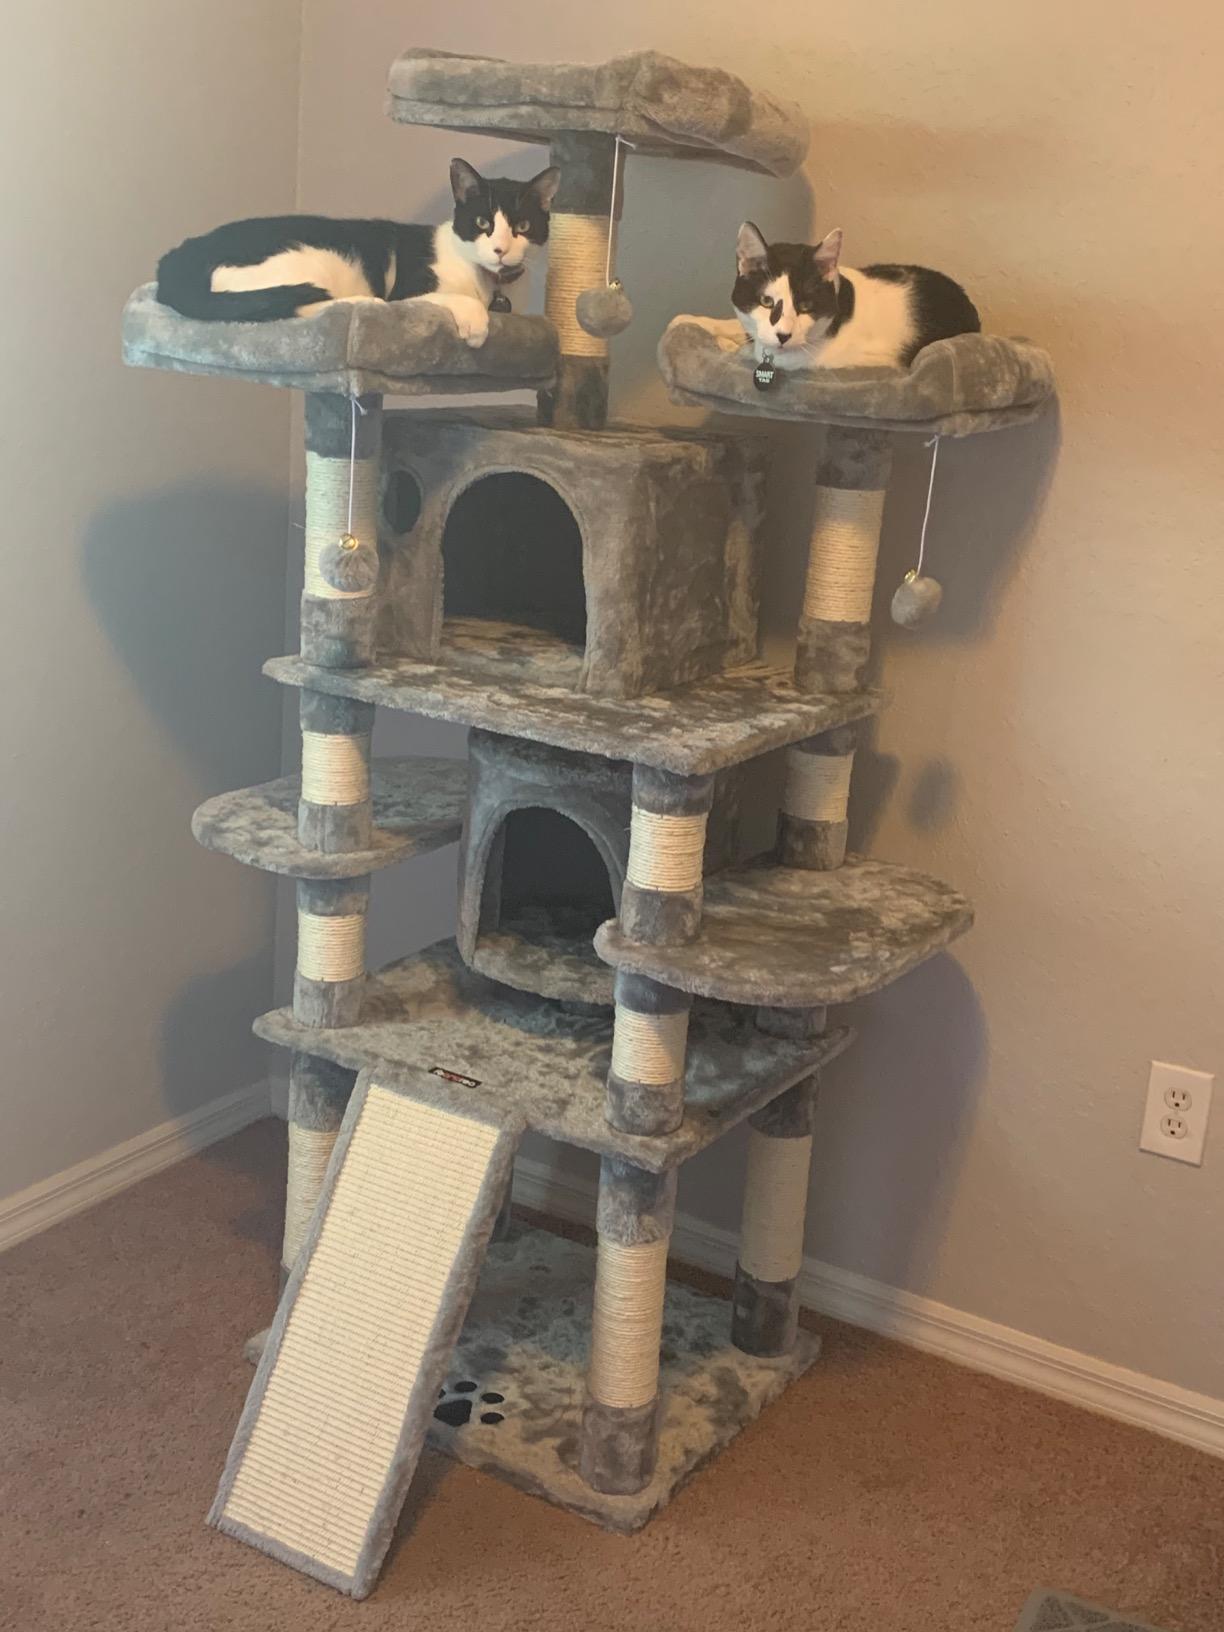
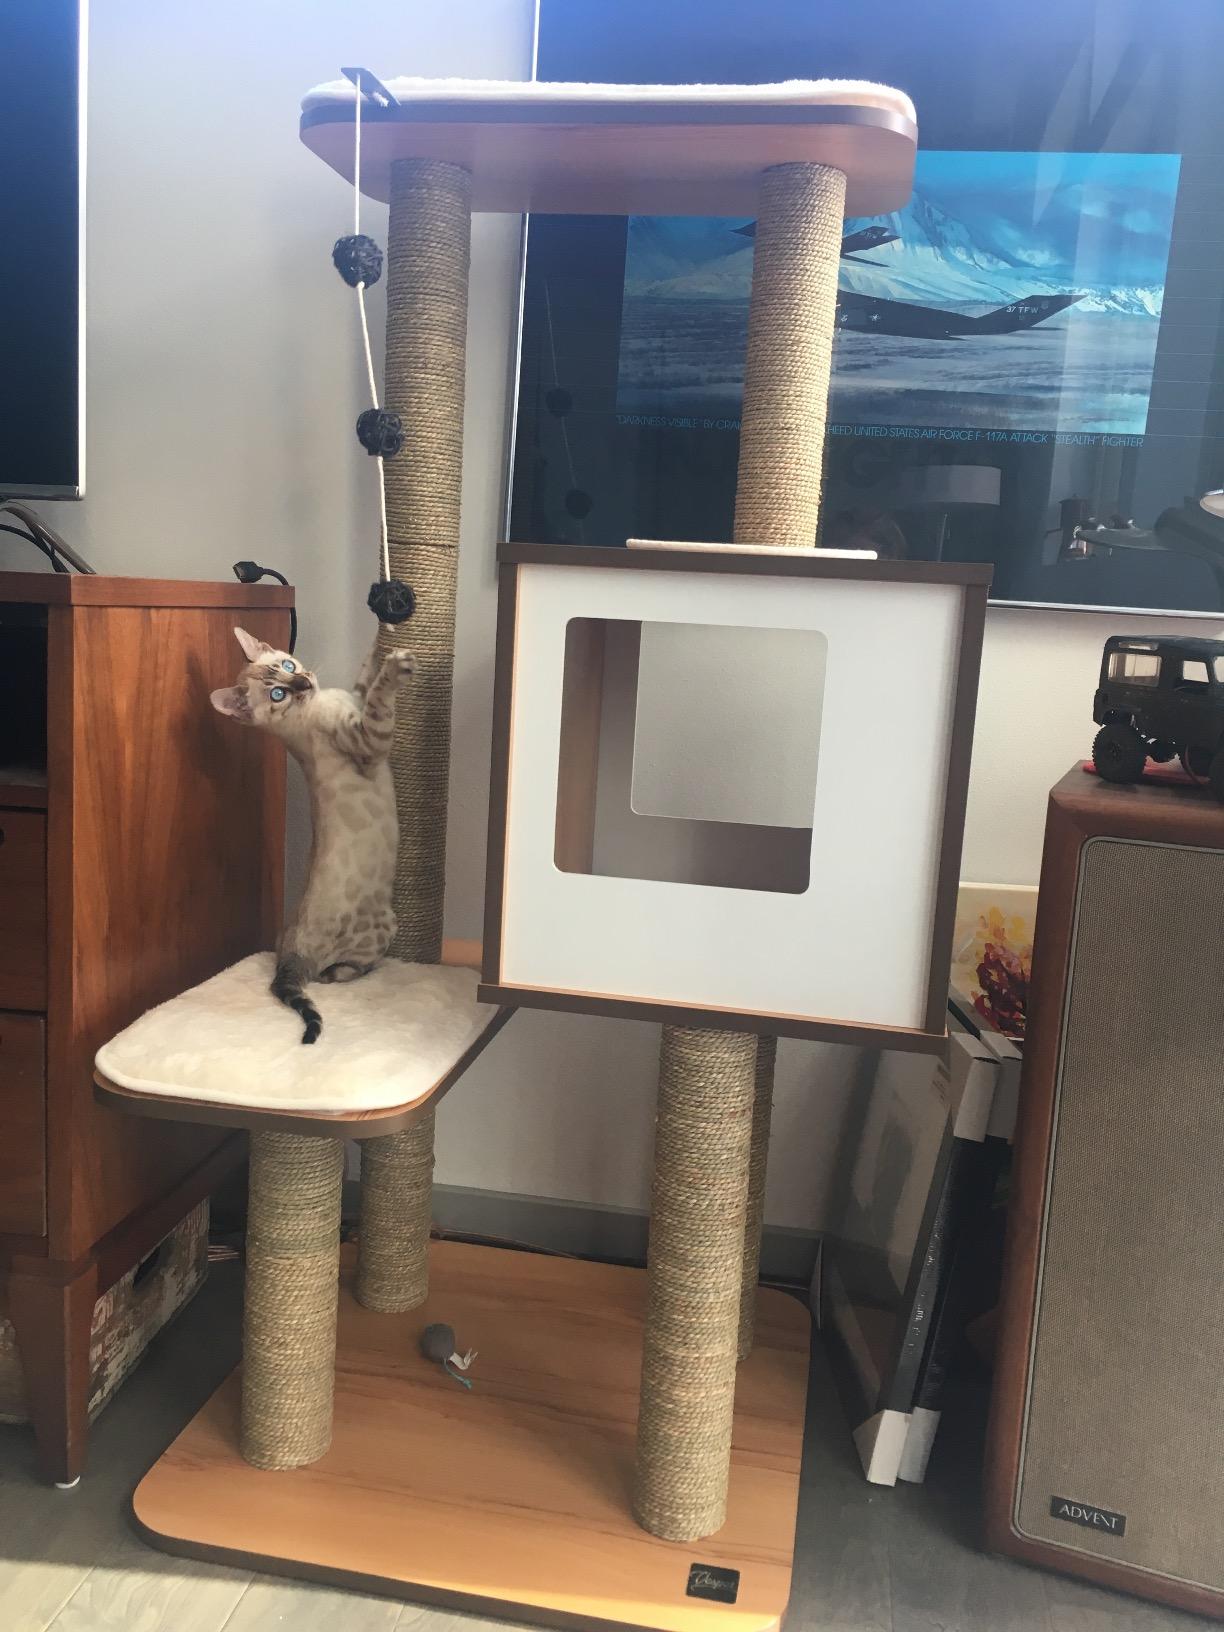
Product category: items_cat tree
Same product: no